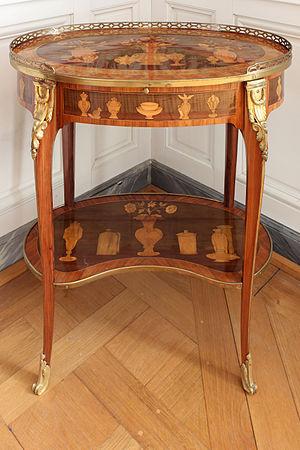
Château de Versailles, petits appartements de la reine (2e étage). Table à écrire ovale, marqueterie de bois divers, avec plateau ovale à galerie de cuivre doré et tablette d'entre-jambes, provenant du service intérieur de Marie-Antoinette à Versailles. Pierre Macret &amp